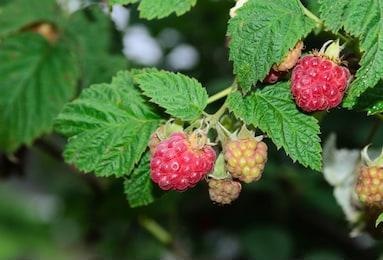
Label: raspberry